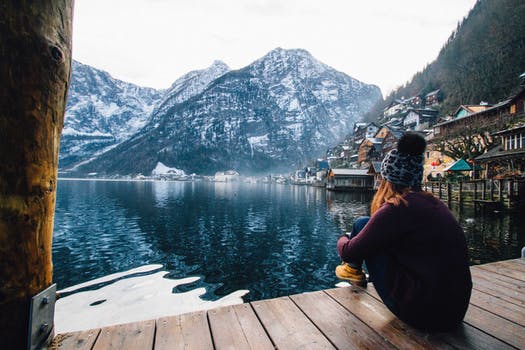
Label: No Watermark